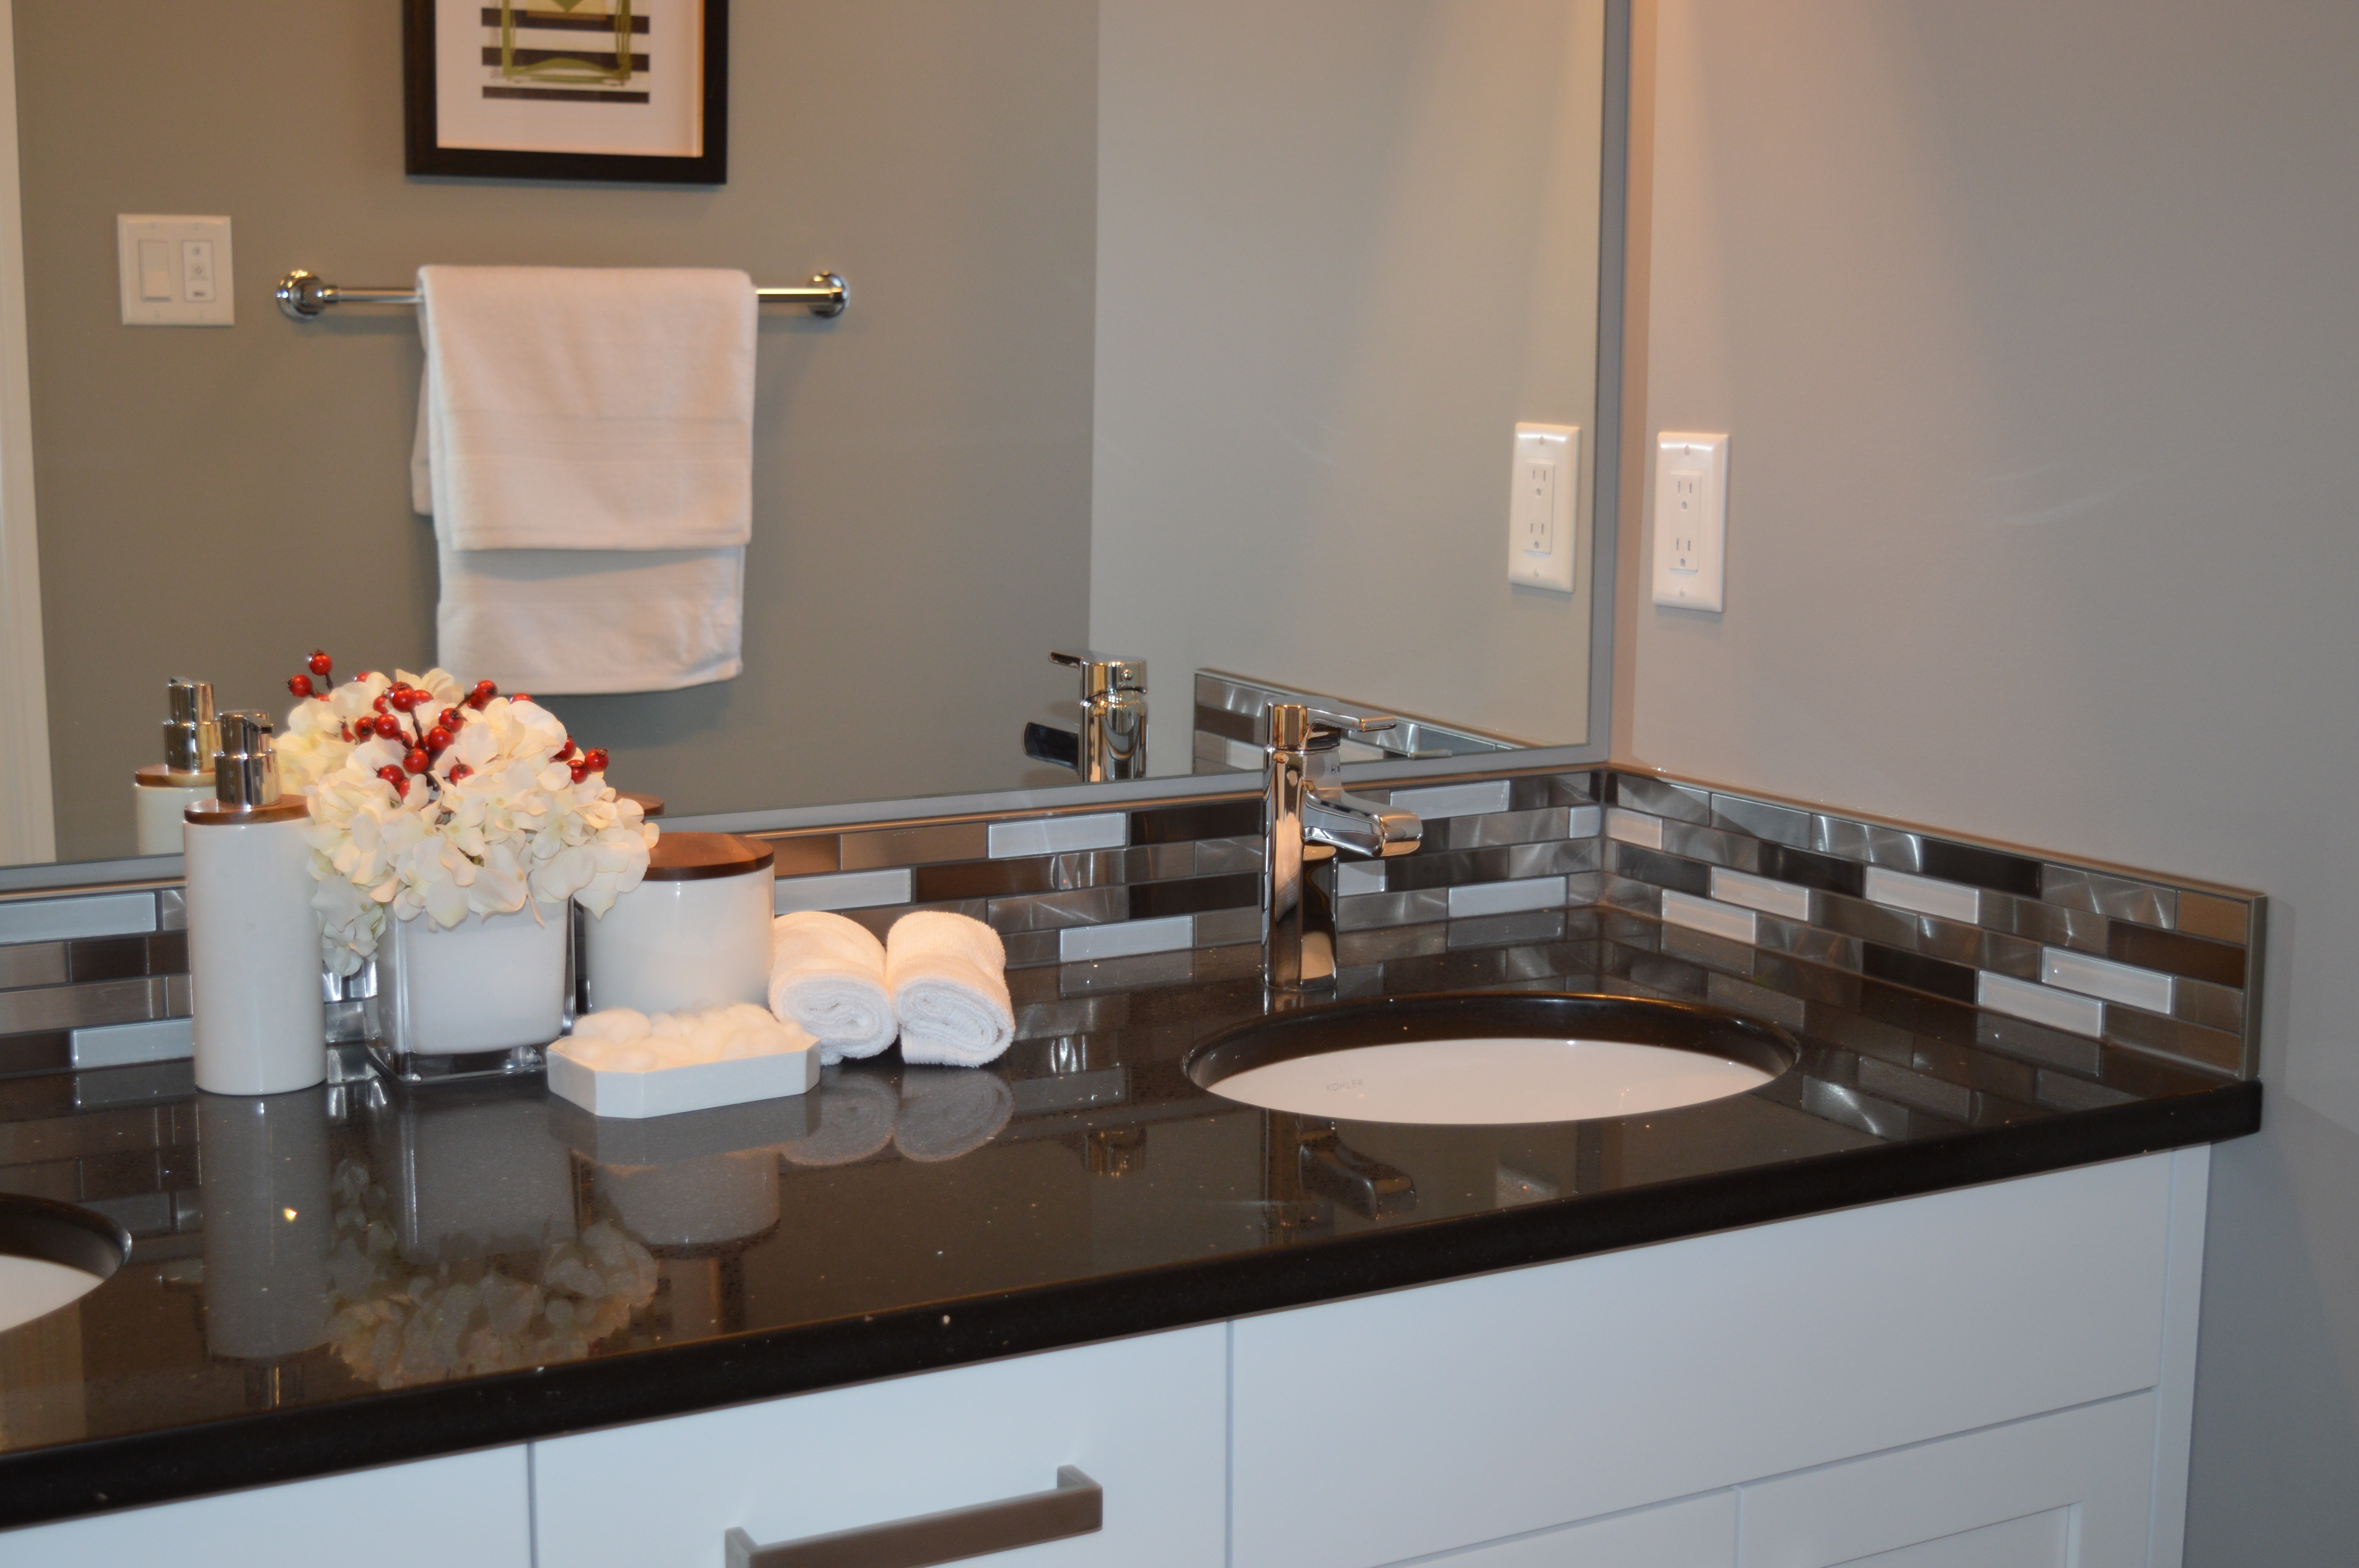
house, home, counter, kitchen, property, sink, room, apartment, modern, countertop, interior design, bathroom, vanity, design, faucet, mirror, estate, plumbing